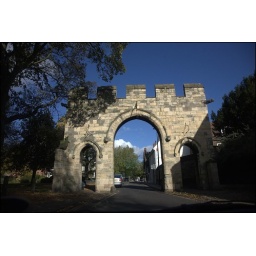
drive by shooting through the car window